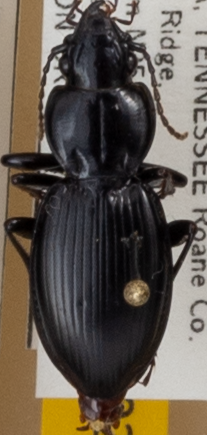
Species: Cyclotrachelus fucatus
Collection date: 2021-05-12
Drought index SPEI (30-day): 0.54
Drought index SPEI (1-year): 0.128
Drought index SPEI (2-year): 2.09